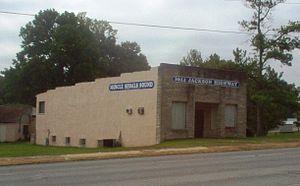
Lynyrd Skynyrd est un groupe rock américain originaire de Jacksonville en Floride.
The Muscle Shoals studios sont des studios d'enregistrement spécialisés dans la musique soul, particulièrement dans les années 1960 et 1970, situé à Muscle Shoals en Alabama aux États-Unis. Les plus fameux d'entre eux sont M.S.S.S. et FAME.